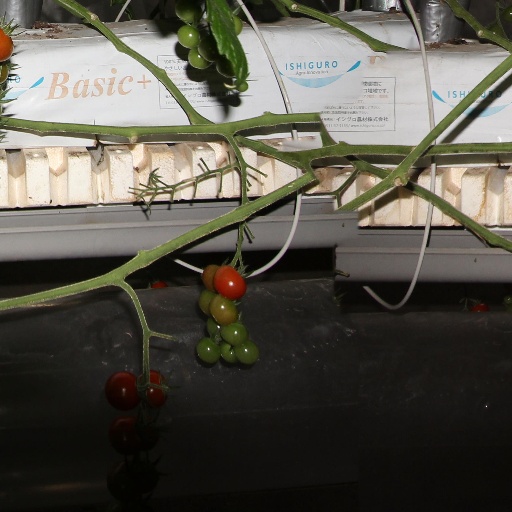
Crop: tomato